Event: Nepal Earthquake
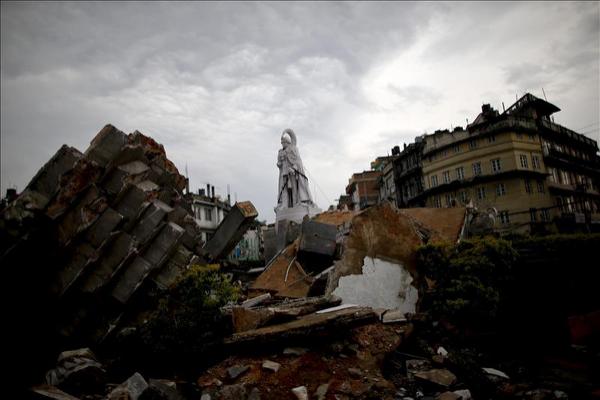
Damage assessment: damage